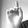
ASL letter: D